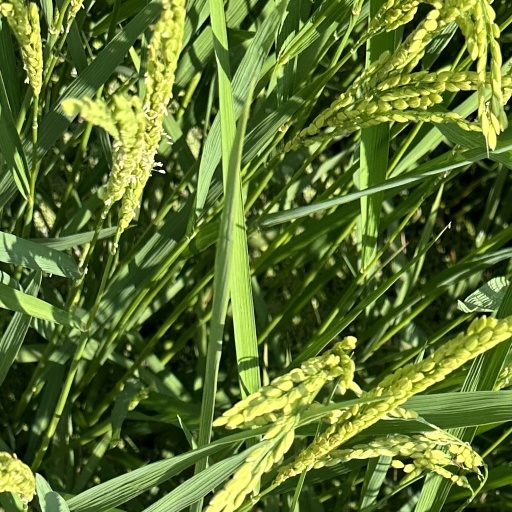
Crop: rice